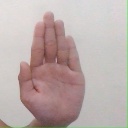
अक्षर: ध